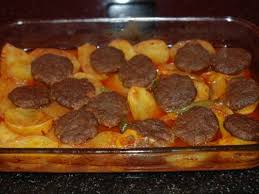
Yemek: izmir_kofte